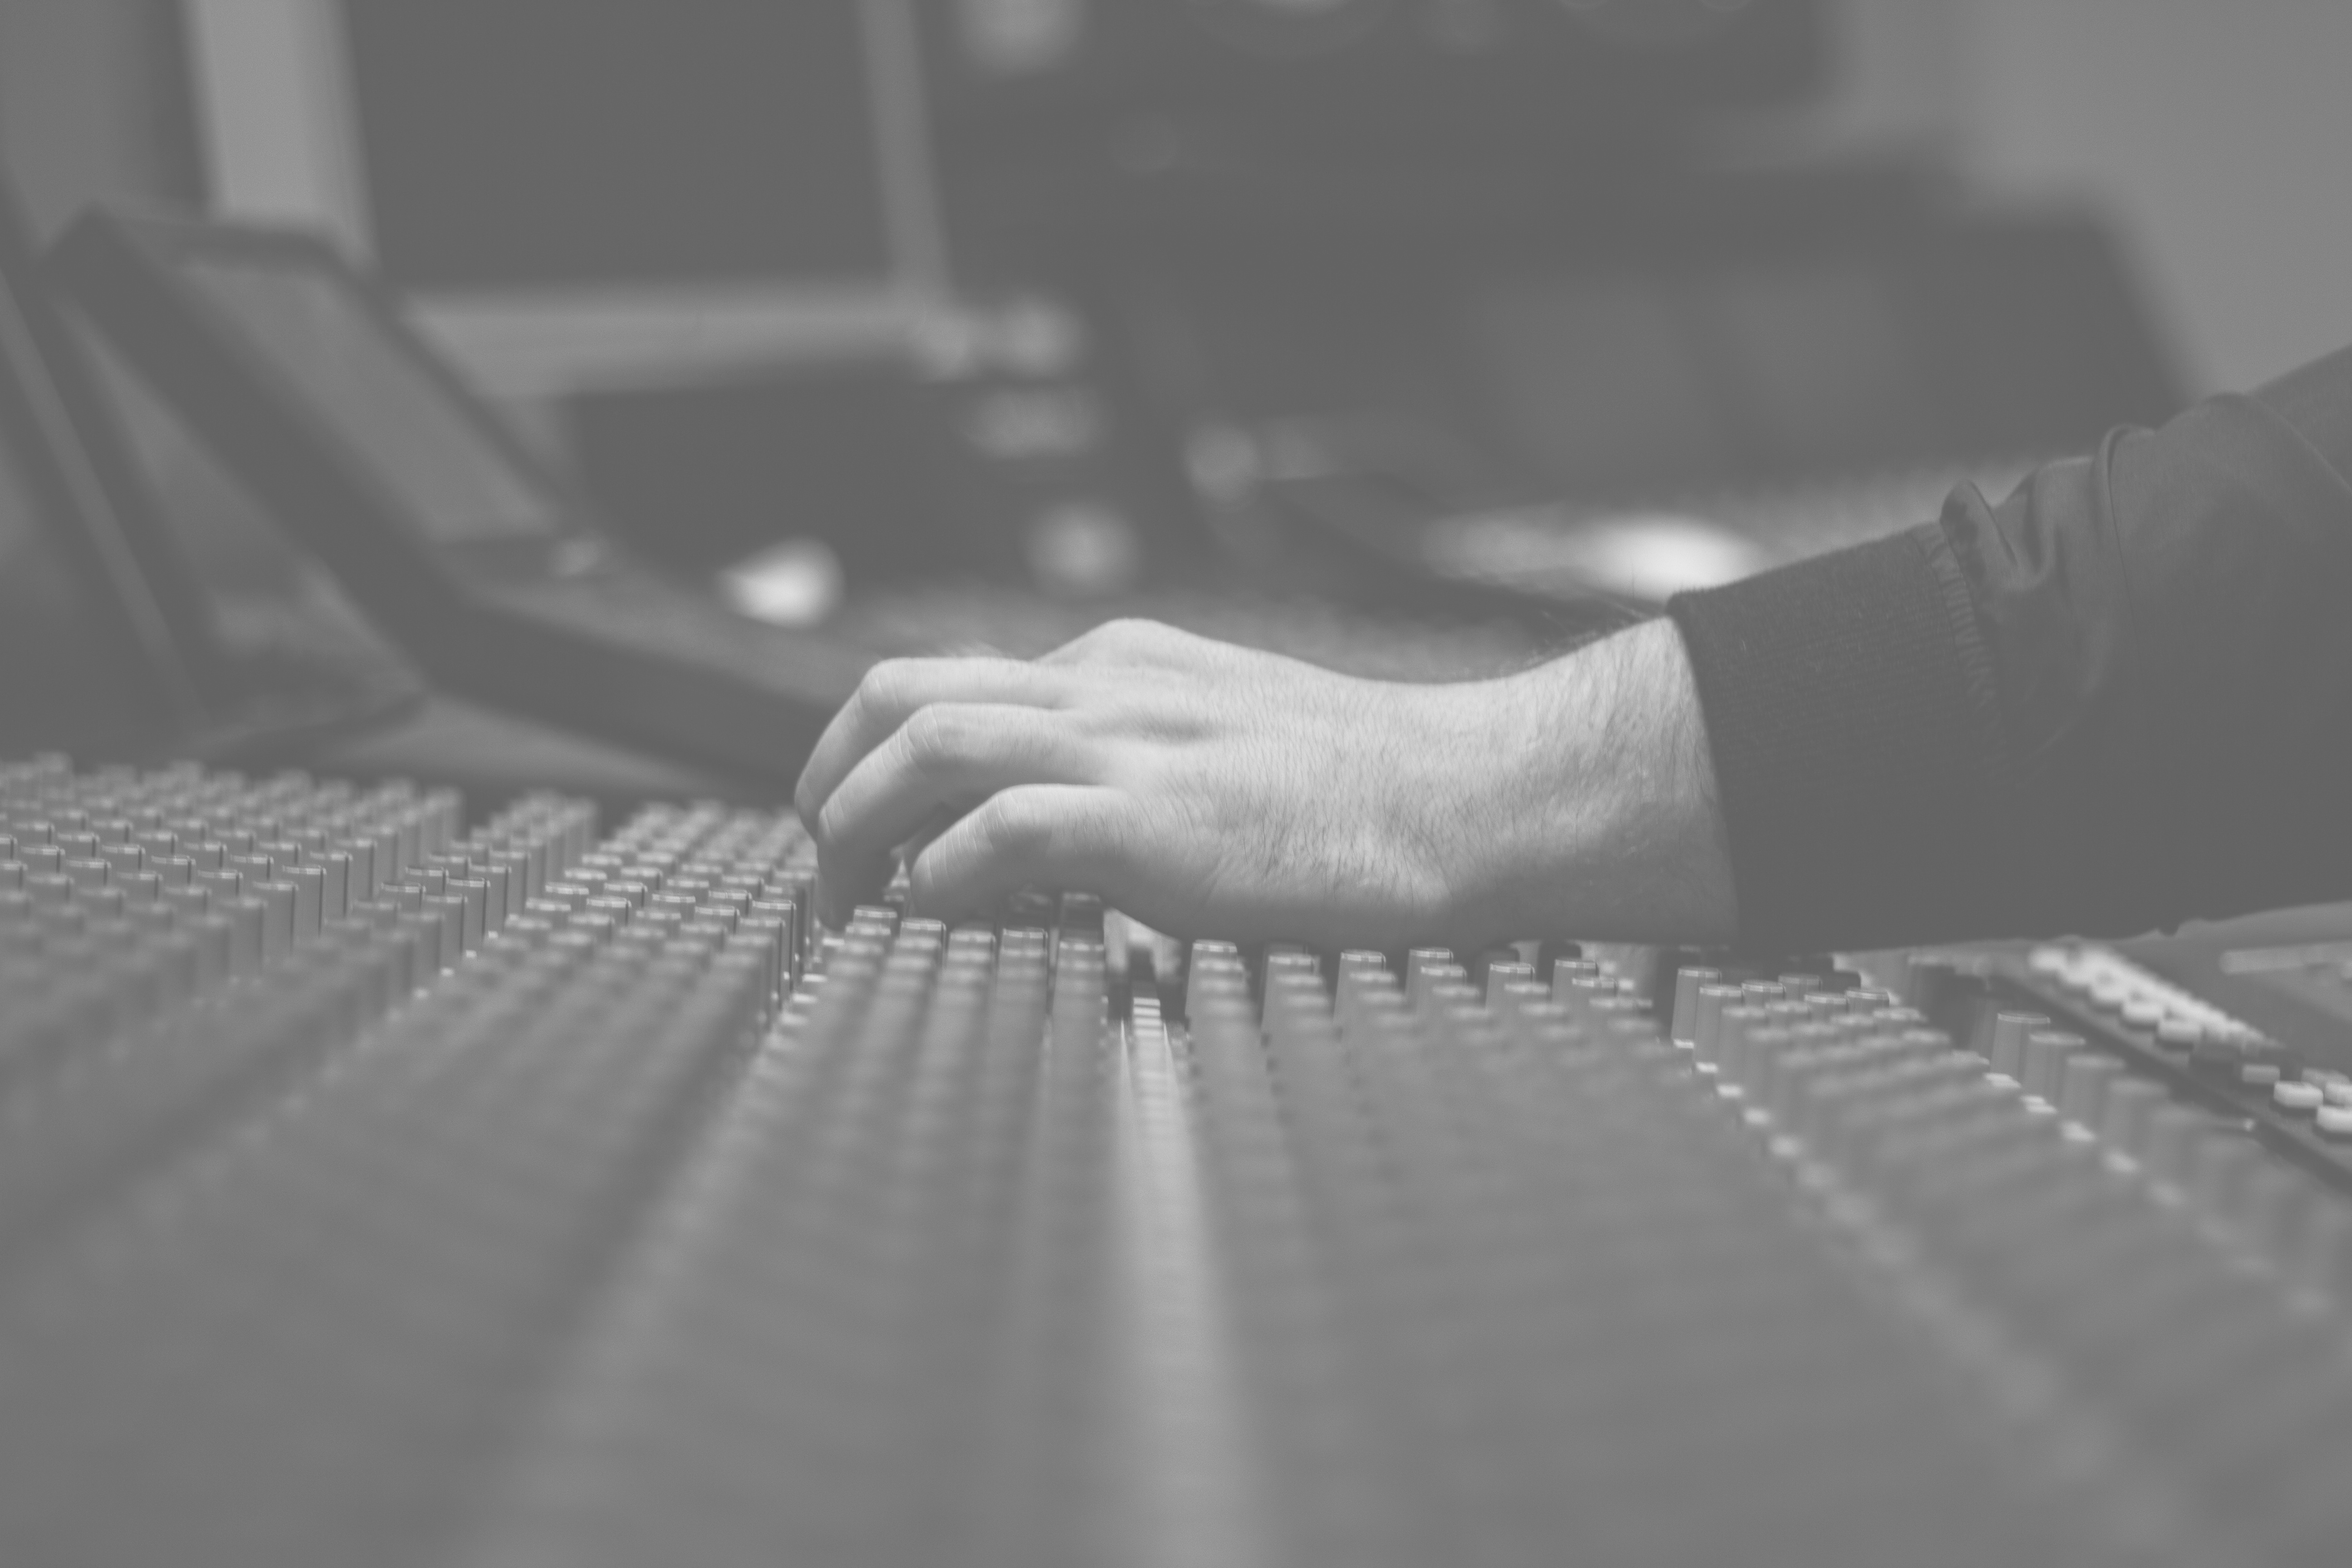
hand, black and white, technology, white, photography, finger, black, monochrome, arm, close up, pianist, monochrome photography, string instrument